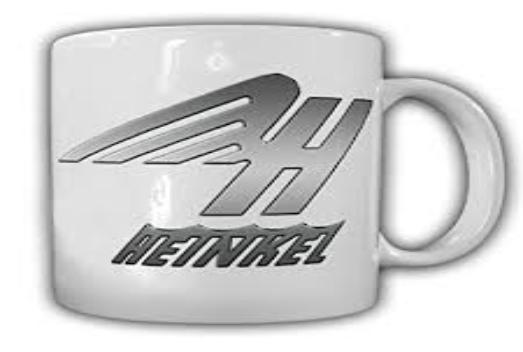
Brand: Heinkel
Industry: Transportation